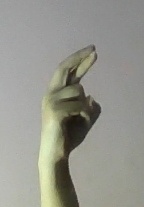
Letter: zay